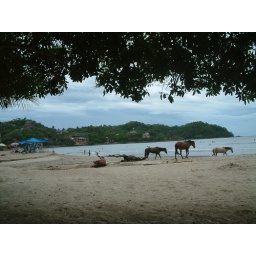
Wild horses rolling on th sand in a beach in Sayualita, state of Nayarit, Mexico